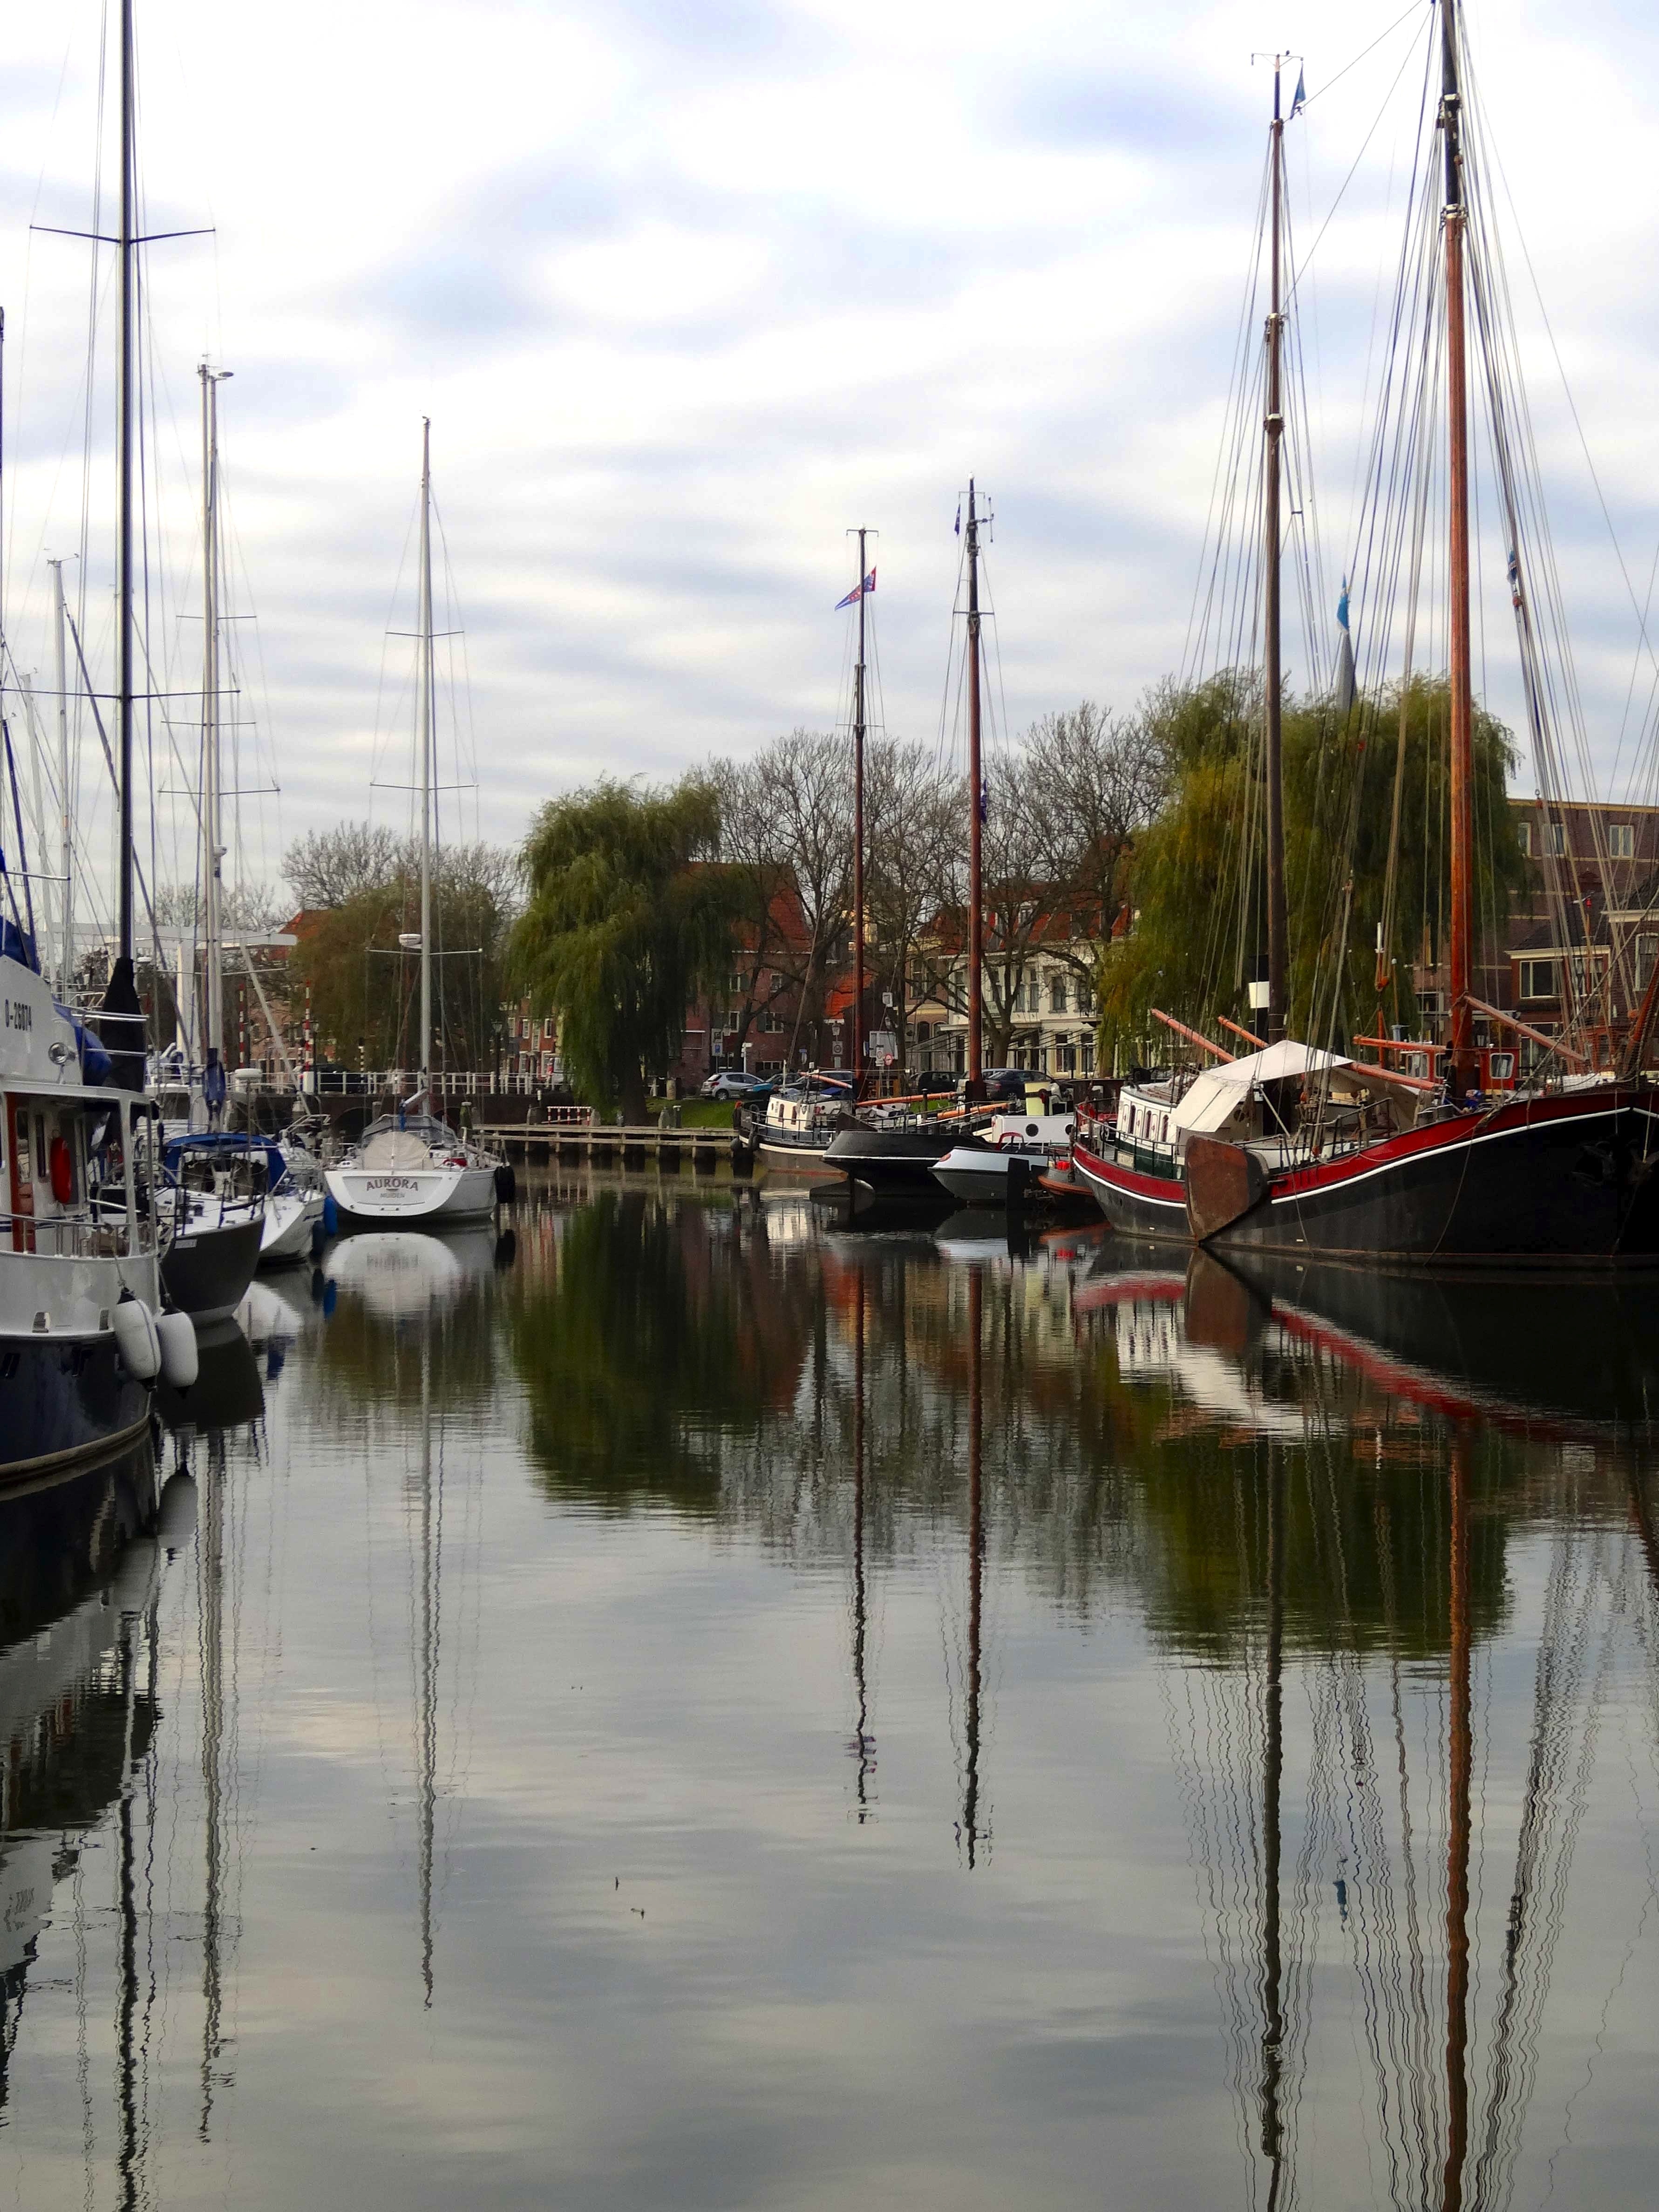
water, dock, sky, boat, town, city, river, canal, reflection, vehicle, mast, bay, harbor, marina, sailboat, waterway, trees, holland, clouds, buildings, boating, boats, ships, reflections, channel, watercraft, cities, enkhuizen